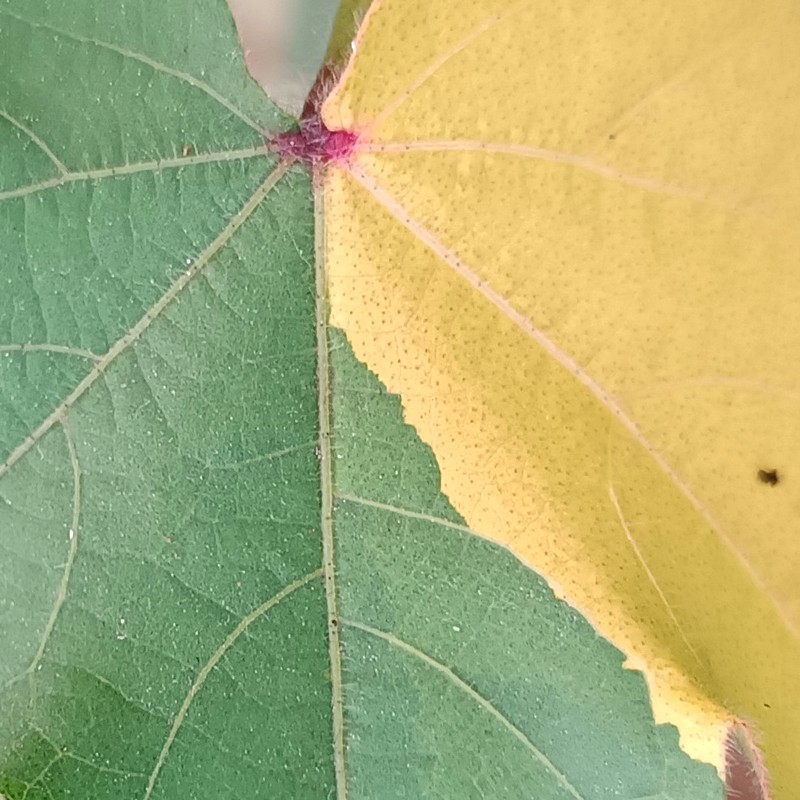
Label: Leaf Variegation